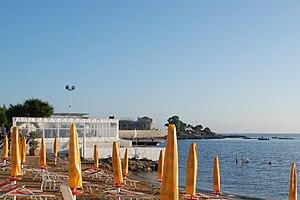
Capo Boeo est à l'extrême ouest de la Sicile, sur le territoire de Marsala, dans la province de Trapani.